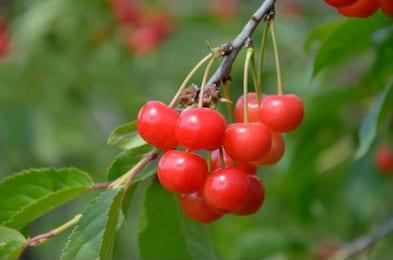
Label: cherry